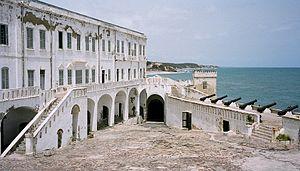
Bech est de retour est un roman américain de John Updike publié initialement en octobre 1982 aux États-Unis et en français le 1ᵉʳ septembre 1984 aux éditions Gallimard. Composé de sept chapitres distincts, il constitue le second volume du cycle Bech mettant en scène la vie du personnage Henry Bech.
La Royal African Company, d'abord connue sous le nom de Company of Royal Adventurers Trading to Africa, est fondée en 1672 sur les côtes de Guinée, où sera fondée en 1685 la Compagnie de Guinée. Elle fut le pilier du développement de la traite négrière, avec à la même époque la compagnie du Sénégal française.